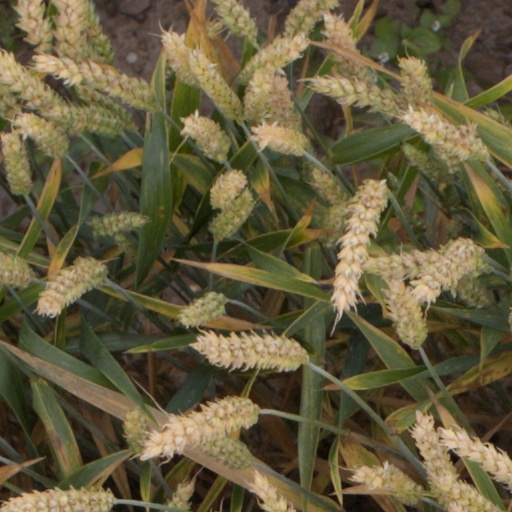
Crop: wheat